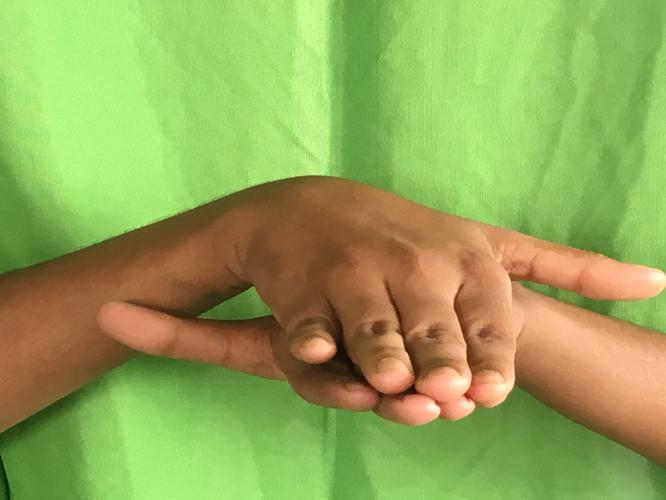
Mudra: Matsya
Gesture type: double_hand